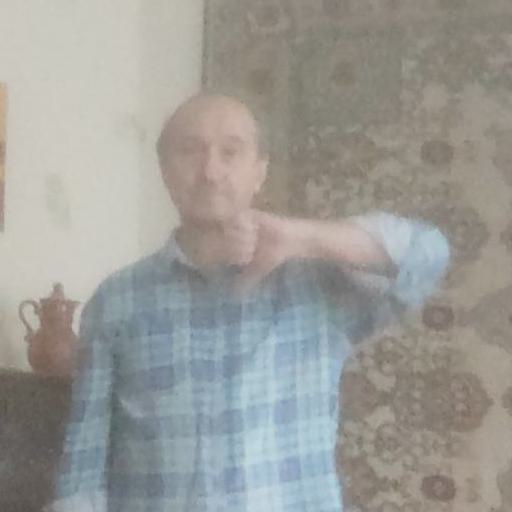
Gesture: dislike